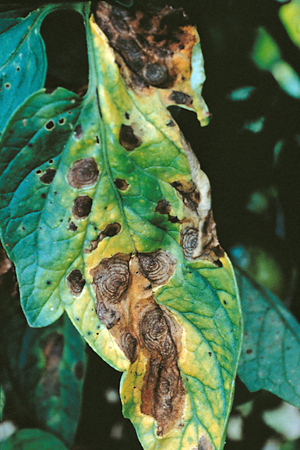
Labels: Tomato Early blight leaf